Hedera

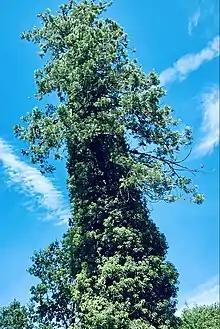
Ivy climbing on a pine tree ("Pinus sylvestris") in Headley, UK.

Much discussion has involved whether or not ivy climbing trees will harm trees. In Europe, the harm is generally minor although there can be competition for soil nutrients, light, and water, and senescent trees supporting heavy ivy growth can be liable to windthrow damage. The UK's Woodland Trust says "Ivy has long been accused of strangling trees, but it doesn’t harm the tree at all, and even supports at least 50 species of wildlife." Harm and problems are more significant in North America, where ivy is without the natural pests and diseases that control its vigour in its native continents; the photosynthesis or structural strength of a tree can be overwhelmed by aggressive ivy growth leading to death directly or by opportunistic disease and insect attacks.